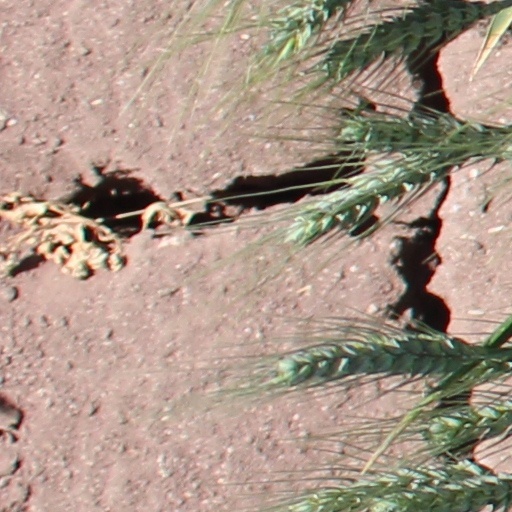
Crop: wheat